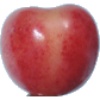
Label: cherry_rainier